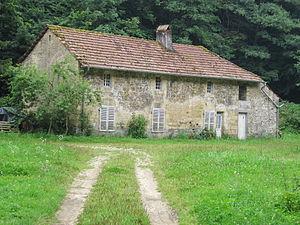
La ferme du Ferry, ancienne dépendance de l'abbaye de Cherlieu
L’abbaye de Cherlieu était une abbaye cistercienne. Il n’en reste que des ruines, situées au hameau de Cherlieu, dans la commune de Montigny-lès-Cherlieu, département de Haute-Saône.